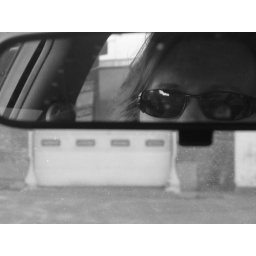
The garage door in the backround is a chop shop behind my office